George Joyce

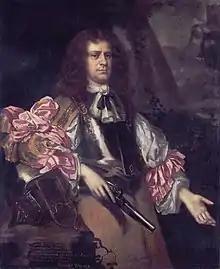
Cornet George Joyce (Jacob Huysmans)

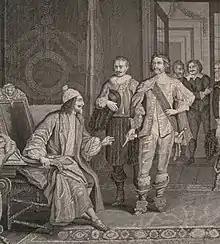
An 18th century illustration of Joyce's arrest of Charles I in 1647

Lieutenant-Colonel George Joyce (born 1618) was an officer and Agitator in the Parliamentary New Model Army during the English Civil War.